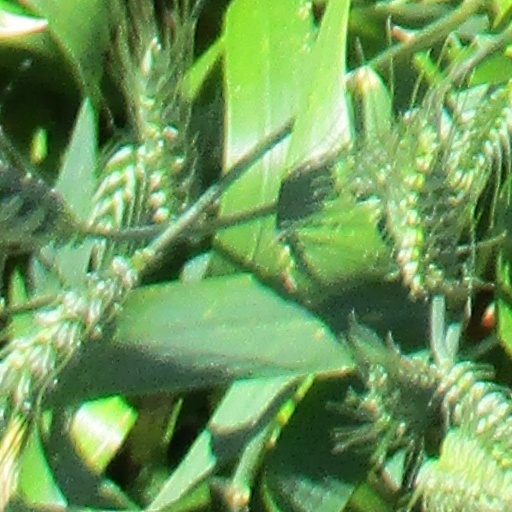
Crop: wheat